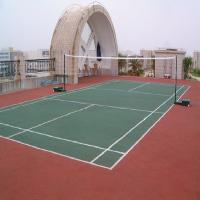
Weather: cloudy or overcast